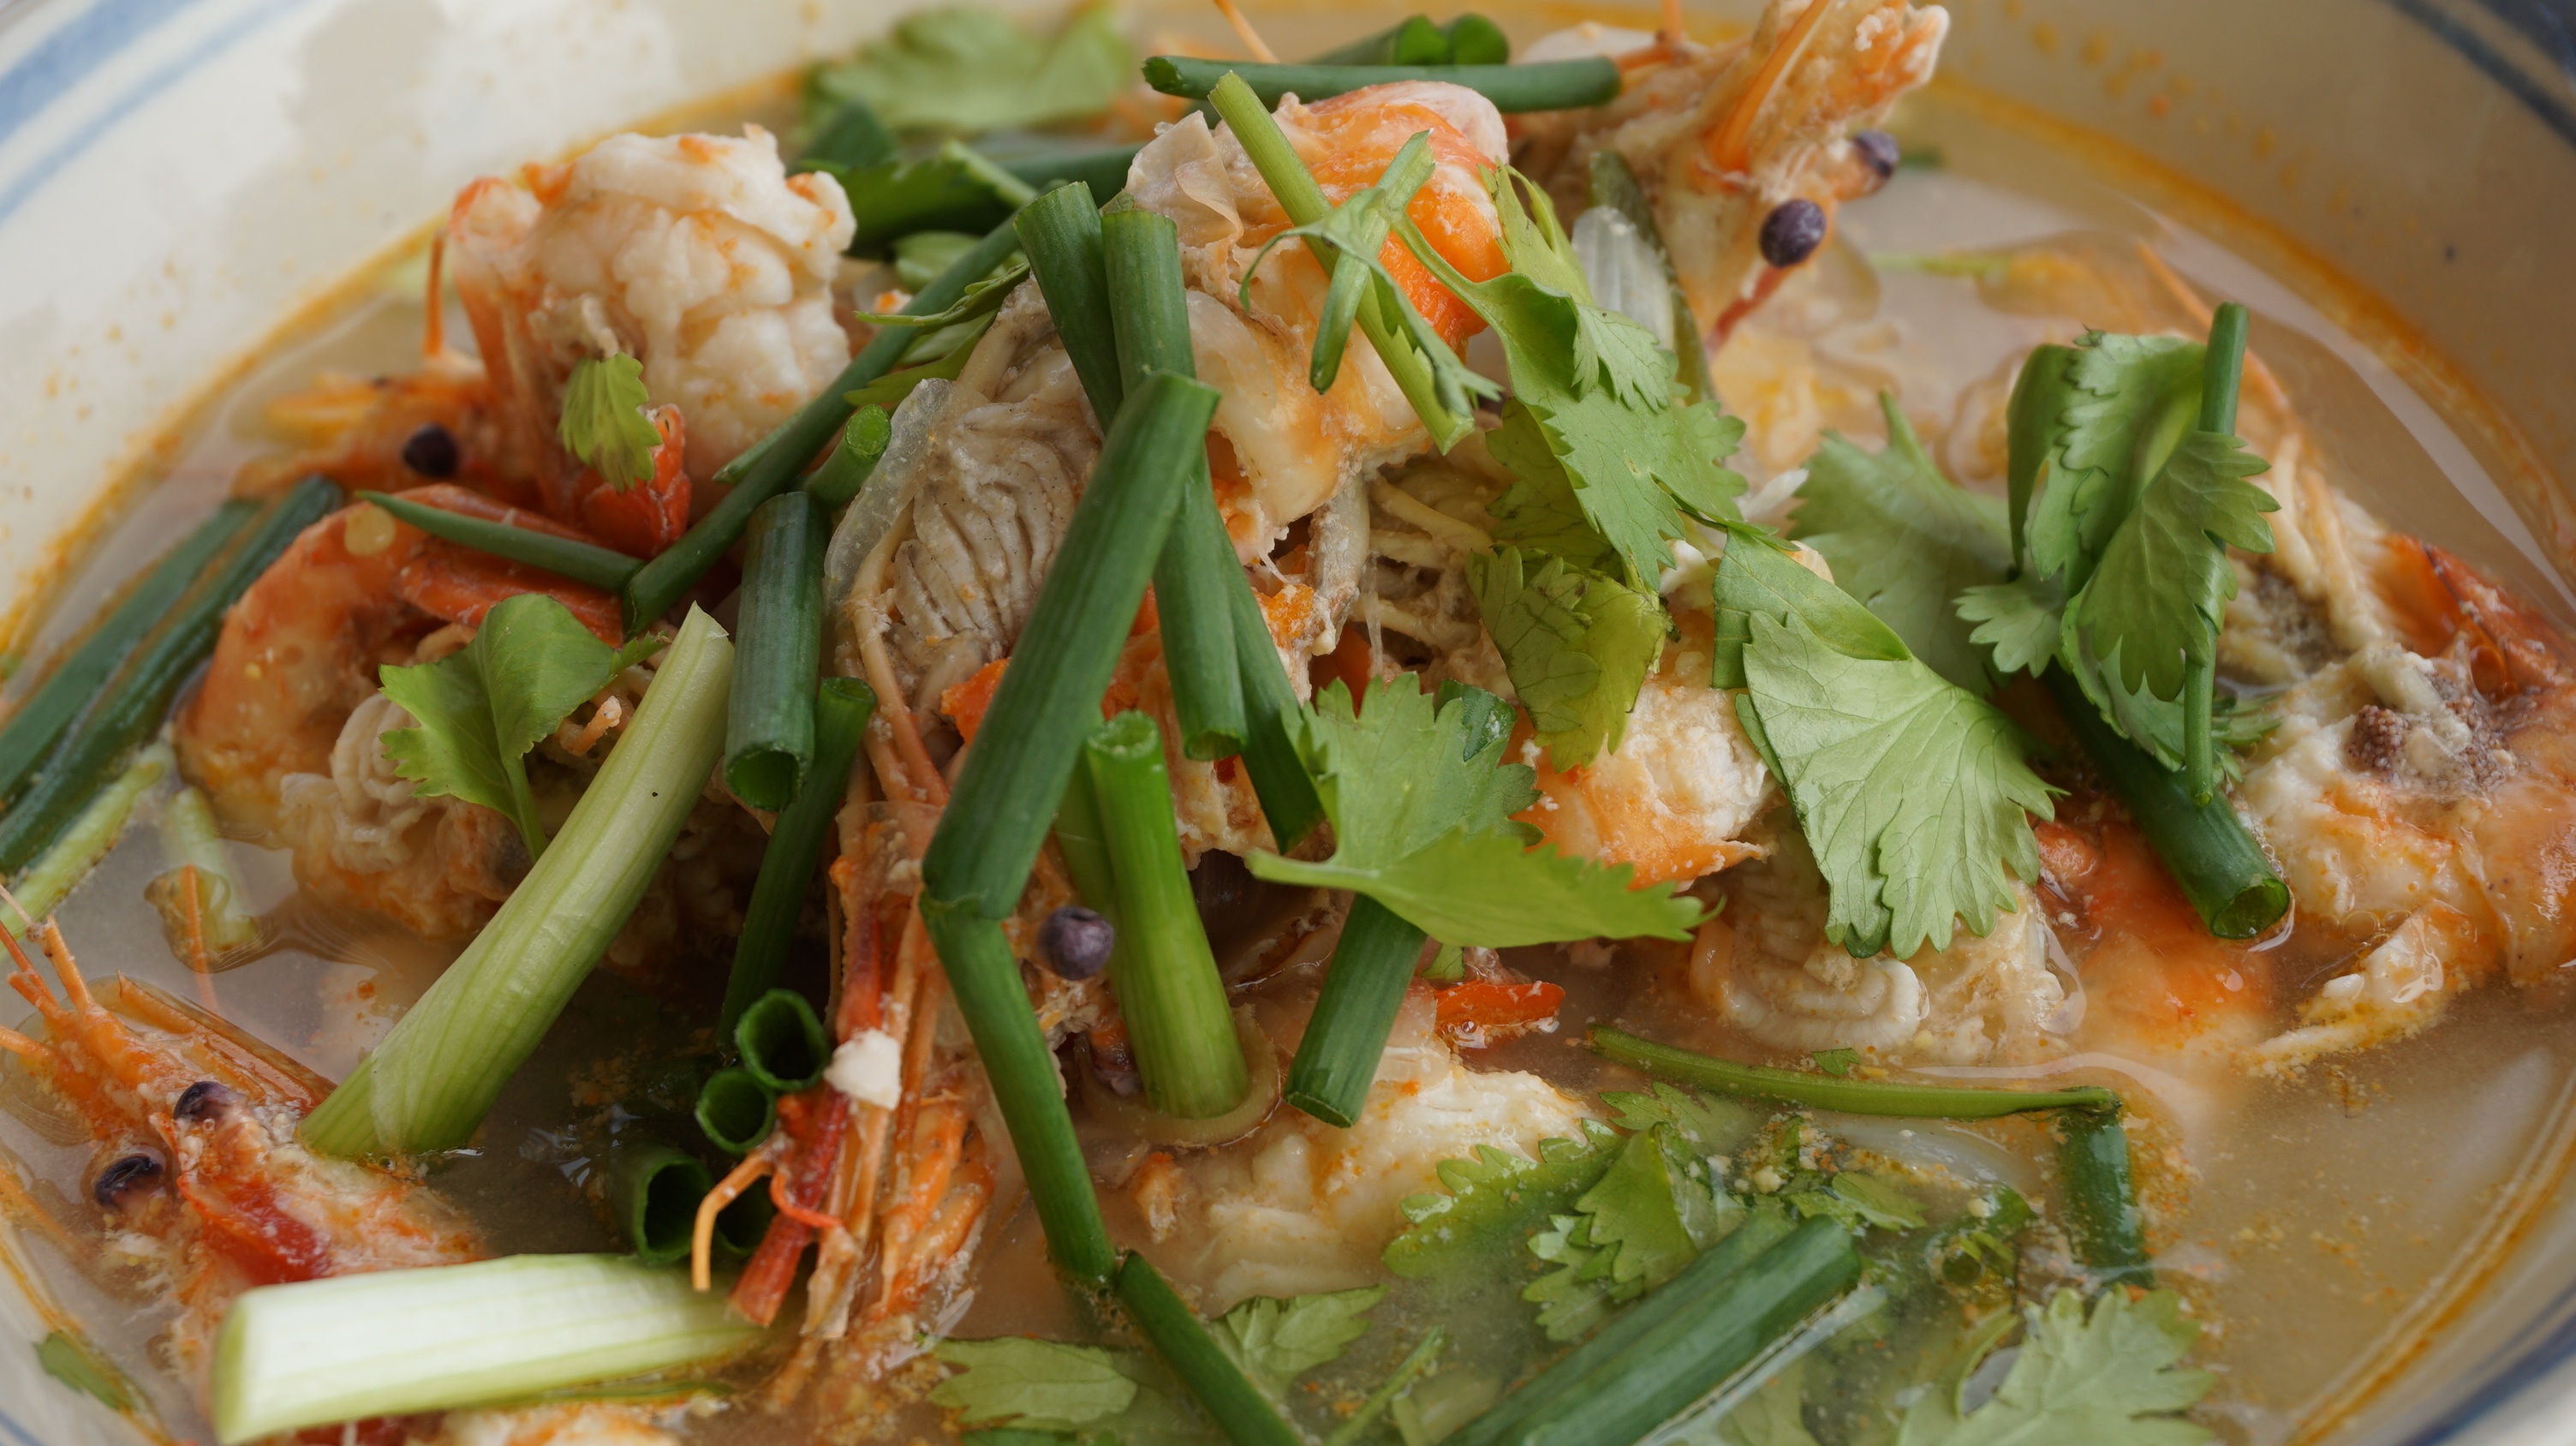
dish, food, produce, vegetable, seafood, fish, cuisine, thailand, shrimp, asian food, thailand food, to boil, thai food, chinese food, tom yum goong, hot and sour soup, southeast asian food